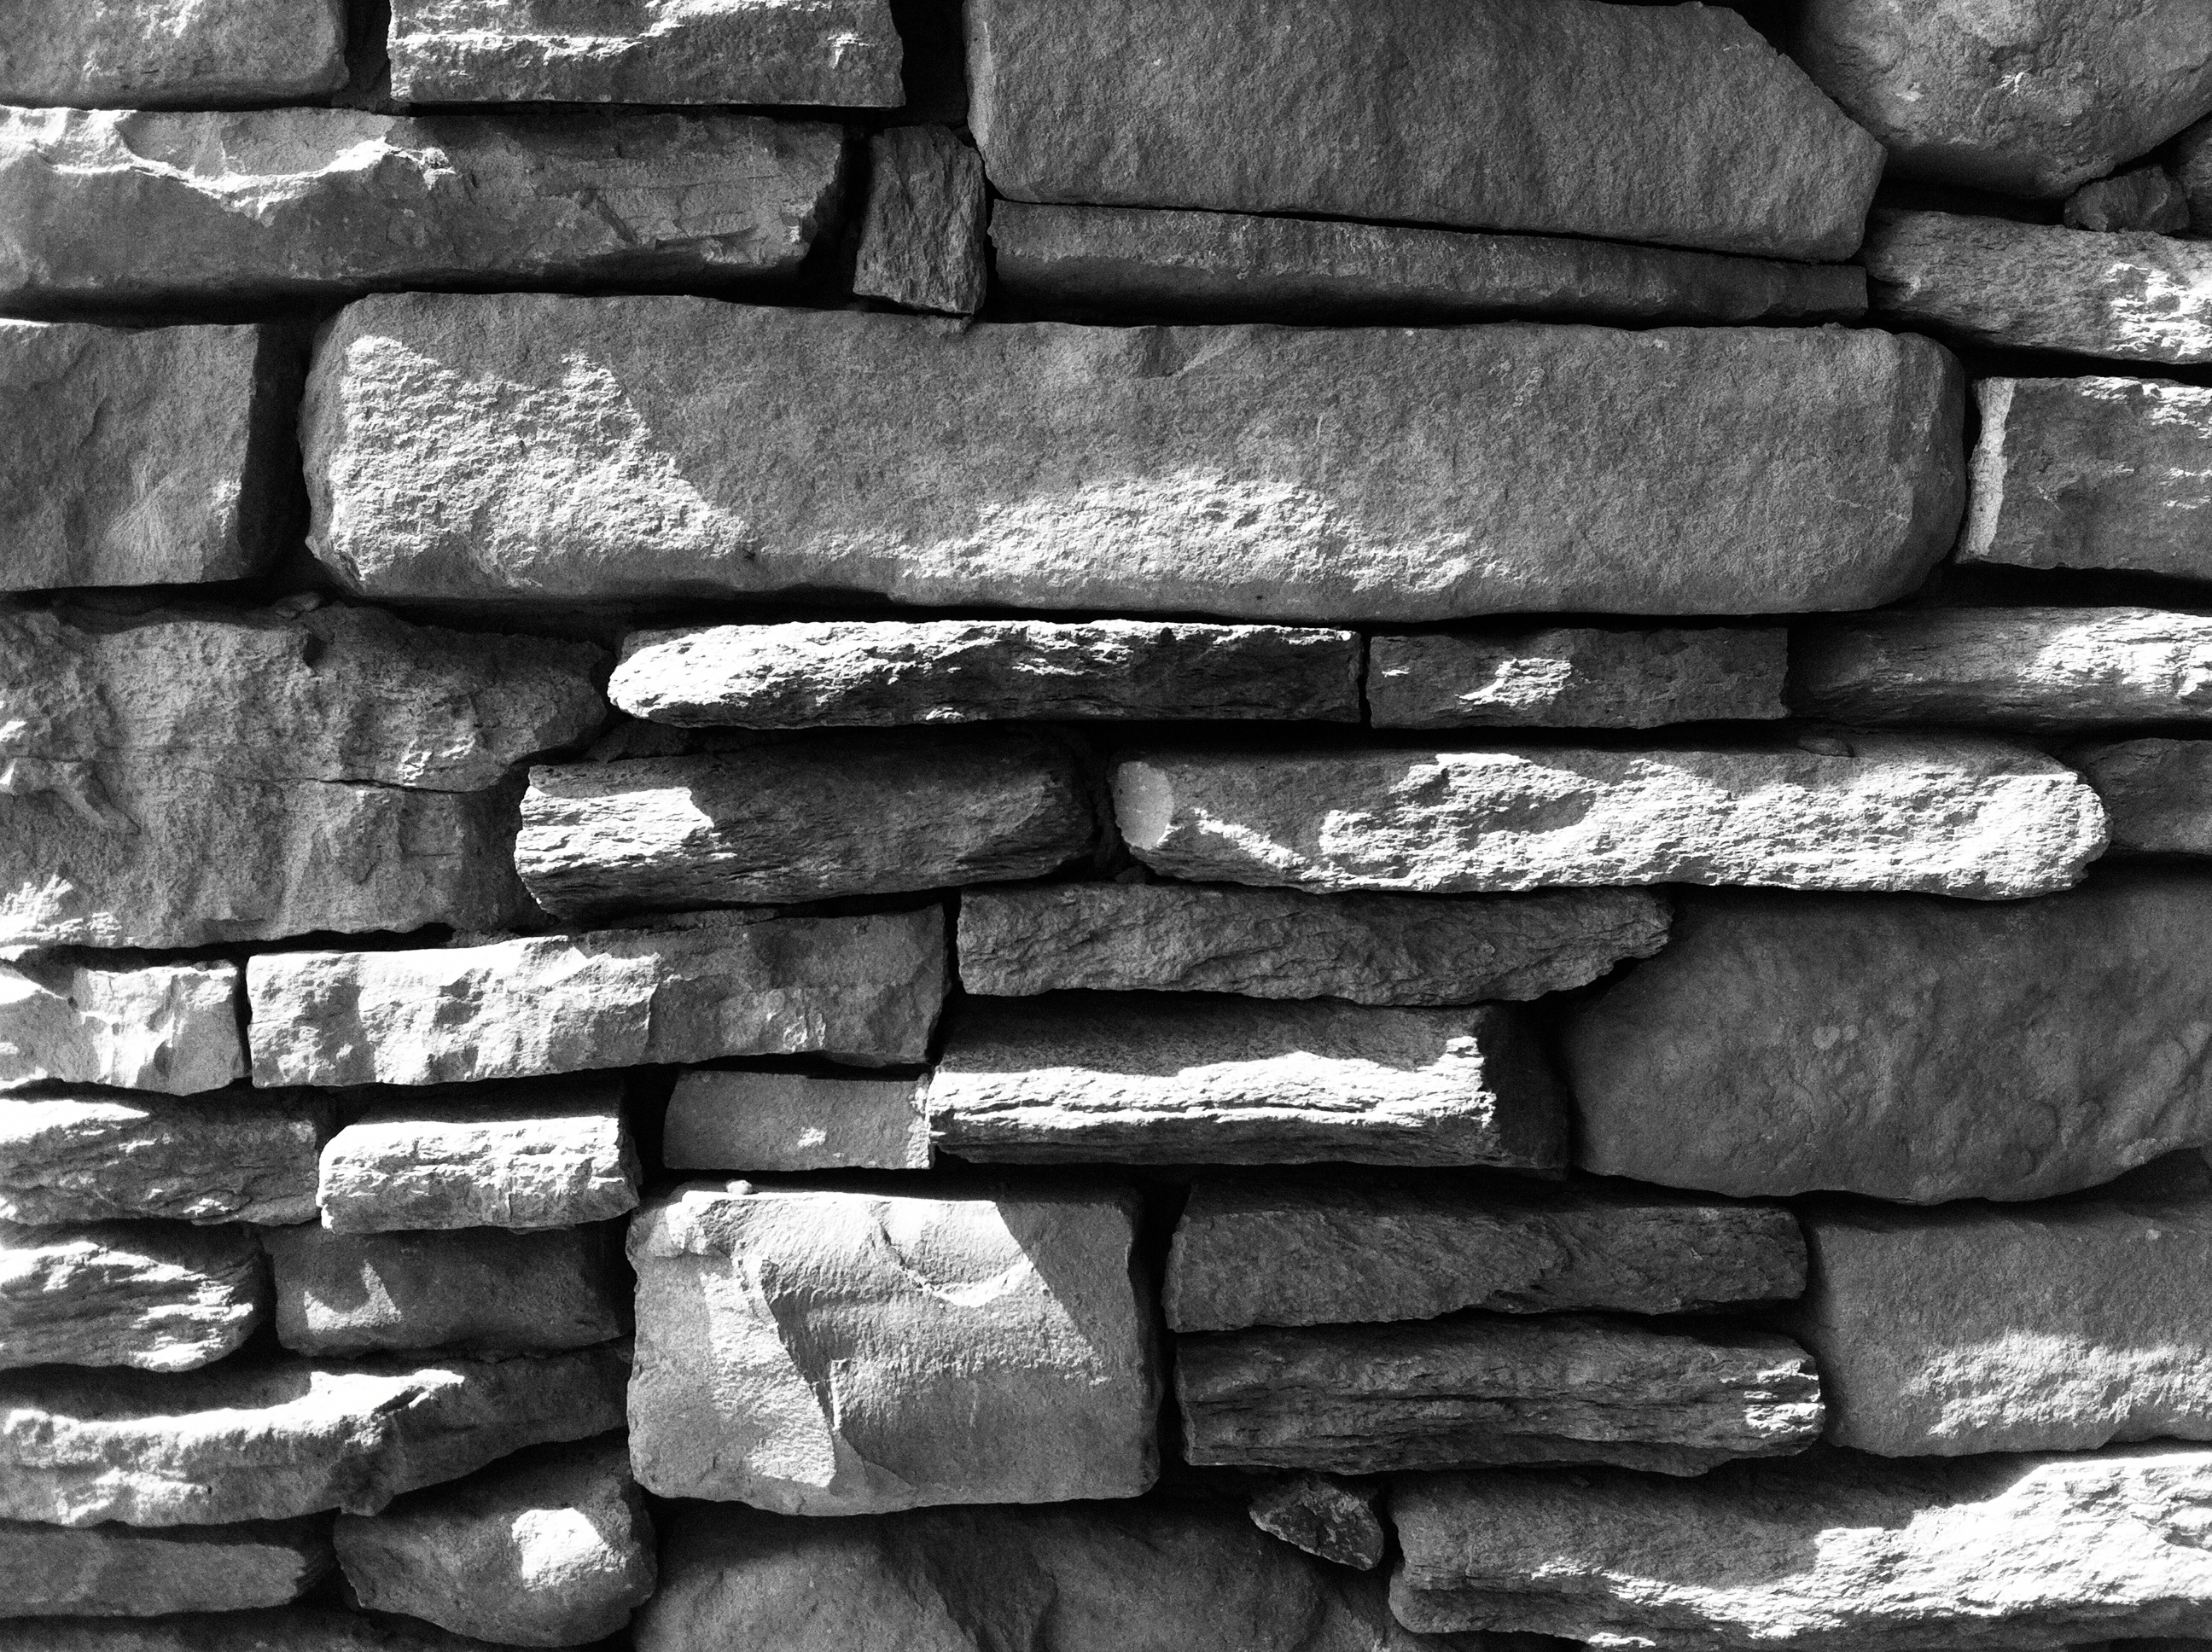
rock, black and white, wood, texture, floor, wall, stone wall, monochrome, brick, material, bw, monochrome photography